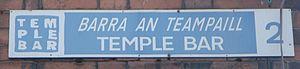
Temple Bar est un quartier du centre historique de Dublin.